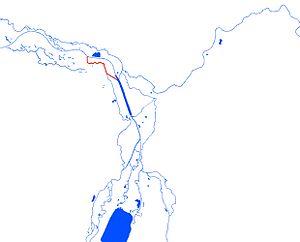
Le réseau fluvial de Leipzig est un réseau fluvial situé à Leipzig en Allemagne. La ville de Leipzig se situe dans un bassin au confluent de l'Elster blanche, de la Pleiße et de la Parthe. Du fait de nombreuses crues faisant de Leipzig une zone inondable dans la forêt alluviale, de nombreux chenaux et lits de dérivations sont créés au cours du temps pour minimiser le lit majeur des rivières et ainsi en faire une zone habitable. Un système de chenaux anastomosés complexe formant un delta intérieur a ainsi vu le jour.